Emily Coonan

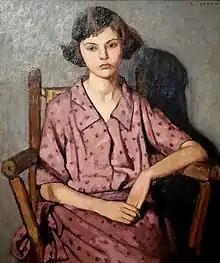
"Girl in Dotted Dress", 1923

In 1907, once enrolled into the Art Association of Montreal, Coonan started exhibiting her work in the institute, where she would continue to show her work until 1933. Her first award-winning piece, "Eva and Daisy" (1907), was a figure study of the Coonan sisters, which won her first place in the annual Art Association of Montreal student show of 1907. In 1913, the National Gallery of Canada awarded her with their first travelling bursary, which was a prize that was given to the art student that exemplified the most potential to study and practice in Europe. Due to the onset of the First World War, Coonan's trip was postponed to 1920. During her stay abroad, she started to use a stylized version of European modernism in her work and began creating landscape paintings.